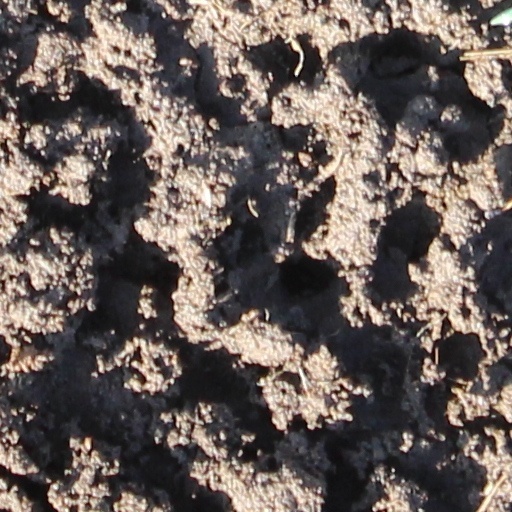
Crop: wheat